Conservation-restoration of the H.L. Hunley

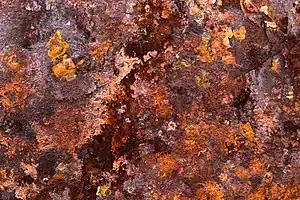
Rust on iron

The "Hunley" was sent to Lasch Conservation Center at the old Charleston Navy Yard for conservation. The remains of the eight crewmen serving on the "Hunley" when it sank were found and buried on April 17, 2004, at the Magnolia Cemetery in Charleston. The recovery and conservation of the "H.L. Hunley" was championed by South Carolina Senator Glenn McConnell. He asked Warren Lasch to take on the fundraising and oversee the conservation and restoration treatment of the "Hunley". Lasch accepted the challenge in 1997 and became the chairman of the Friends of the Hunley.